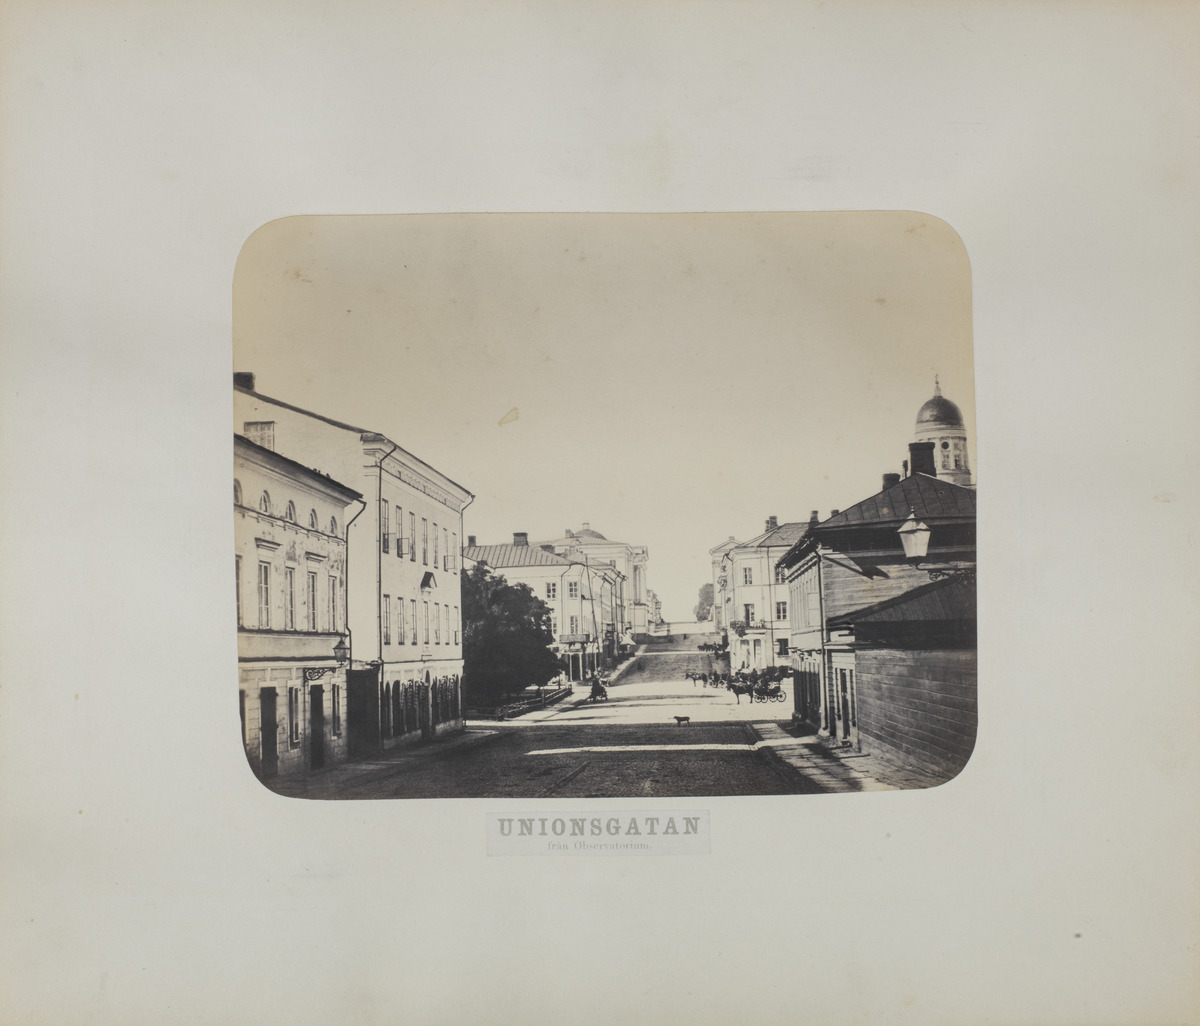
Unioninkatua, kadunvarren rakennuksia ja Kappeliesplanadin puistoa, oikeassa reunassa Nikolainkirkko (Tuomiokirkko), kuvan keskellä Aleksanterin yliopisto (Helsingin yliopisto)
sisällön kuvaus: Unioninkatua, kadunvarren rakennuksia ja Kappeliesplanadin puistoa, oikeassa reunassa Nikolainkirkko (Tuomiokirkko), kuvan keskellä Aleksanterin yliopisto (Helsingin yliopisto). mustavalkoinen
Kuvaaja: Hårdh, C.A., valokuvaaja
Ajankohta: kuvausaika 1870 n
Paikka: Suomi, Uusimaa, Helsinki, Kaartinkaupunki Helsinki, Unioninkatu
Aiheet: kadut, rakennukset, tillirakennukset, puurakennukset, yliopistot, kirkot, hevosajoneuvot, puistot, puut